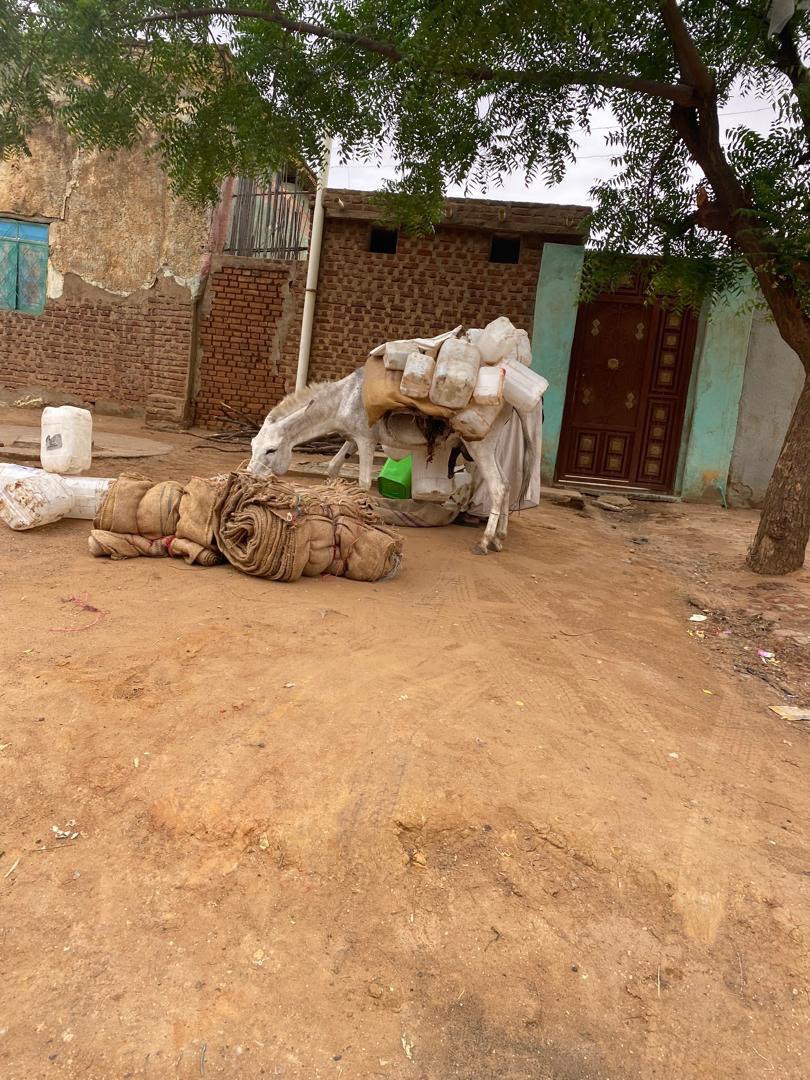
الوصف بالفصحى: صورة لحمار يقف أمام منزل، وتوجد عن يمينه شجرة كبيرة. يحمل الحمار على ظهره مجموعة من الأوعية البلاستيكية (جركانات) الفارغة، والتي يبدو أنها مخصصة لنقل المياه، كما تظهر على الأرض مجموعة من الأكياس الخيشية الكبيرة (شوالات)
الوصف بالعامية السودانية: صورة لحمار قدام بيت وعلى يمينه في شجرة كبيرة، في ضهر الحمار في مجموعة من الجركانات الفاضية واضح إنه لنقل الموية، وعلى الأرض في مجموعة من الشوالات
التصنيف: Rural & Daily Life
التصنيف الفرعي: Animal